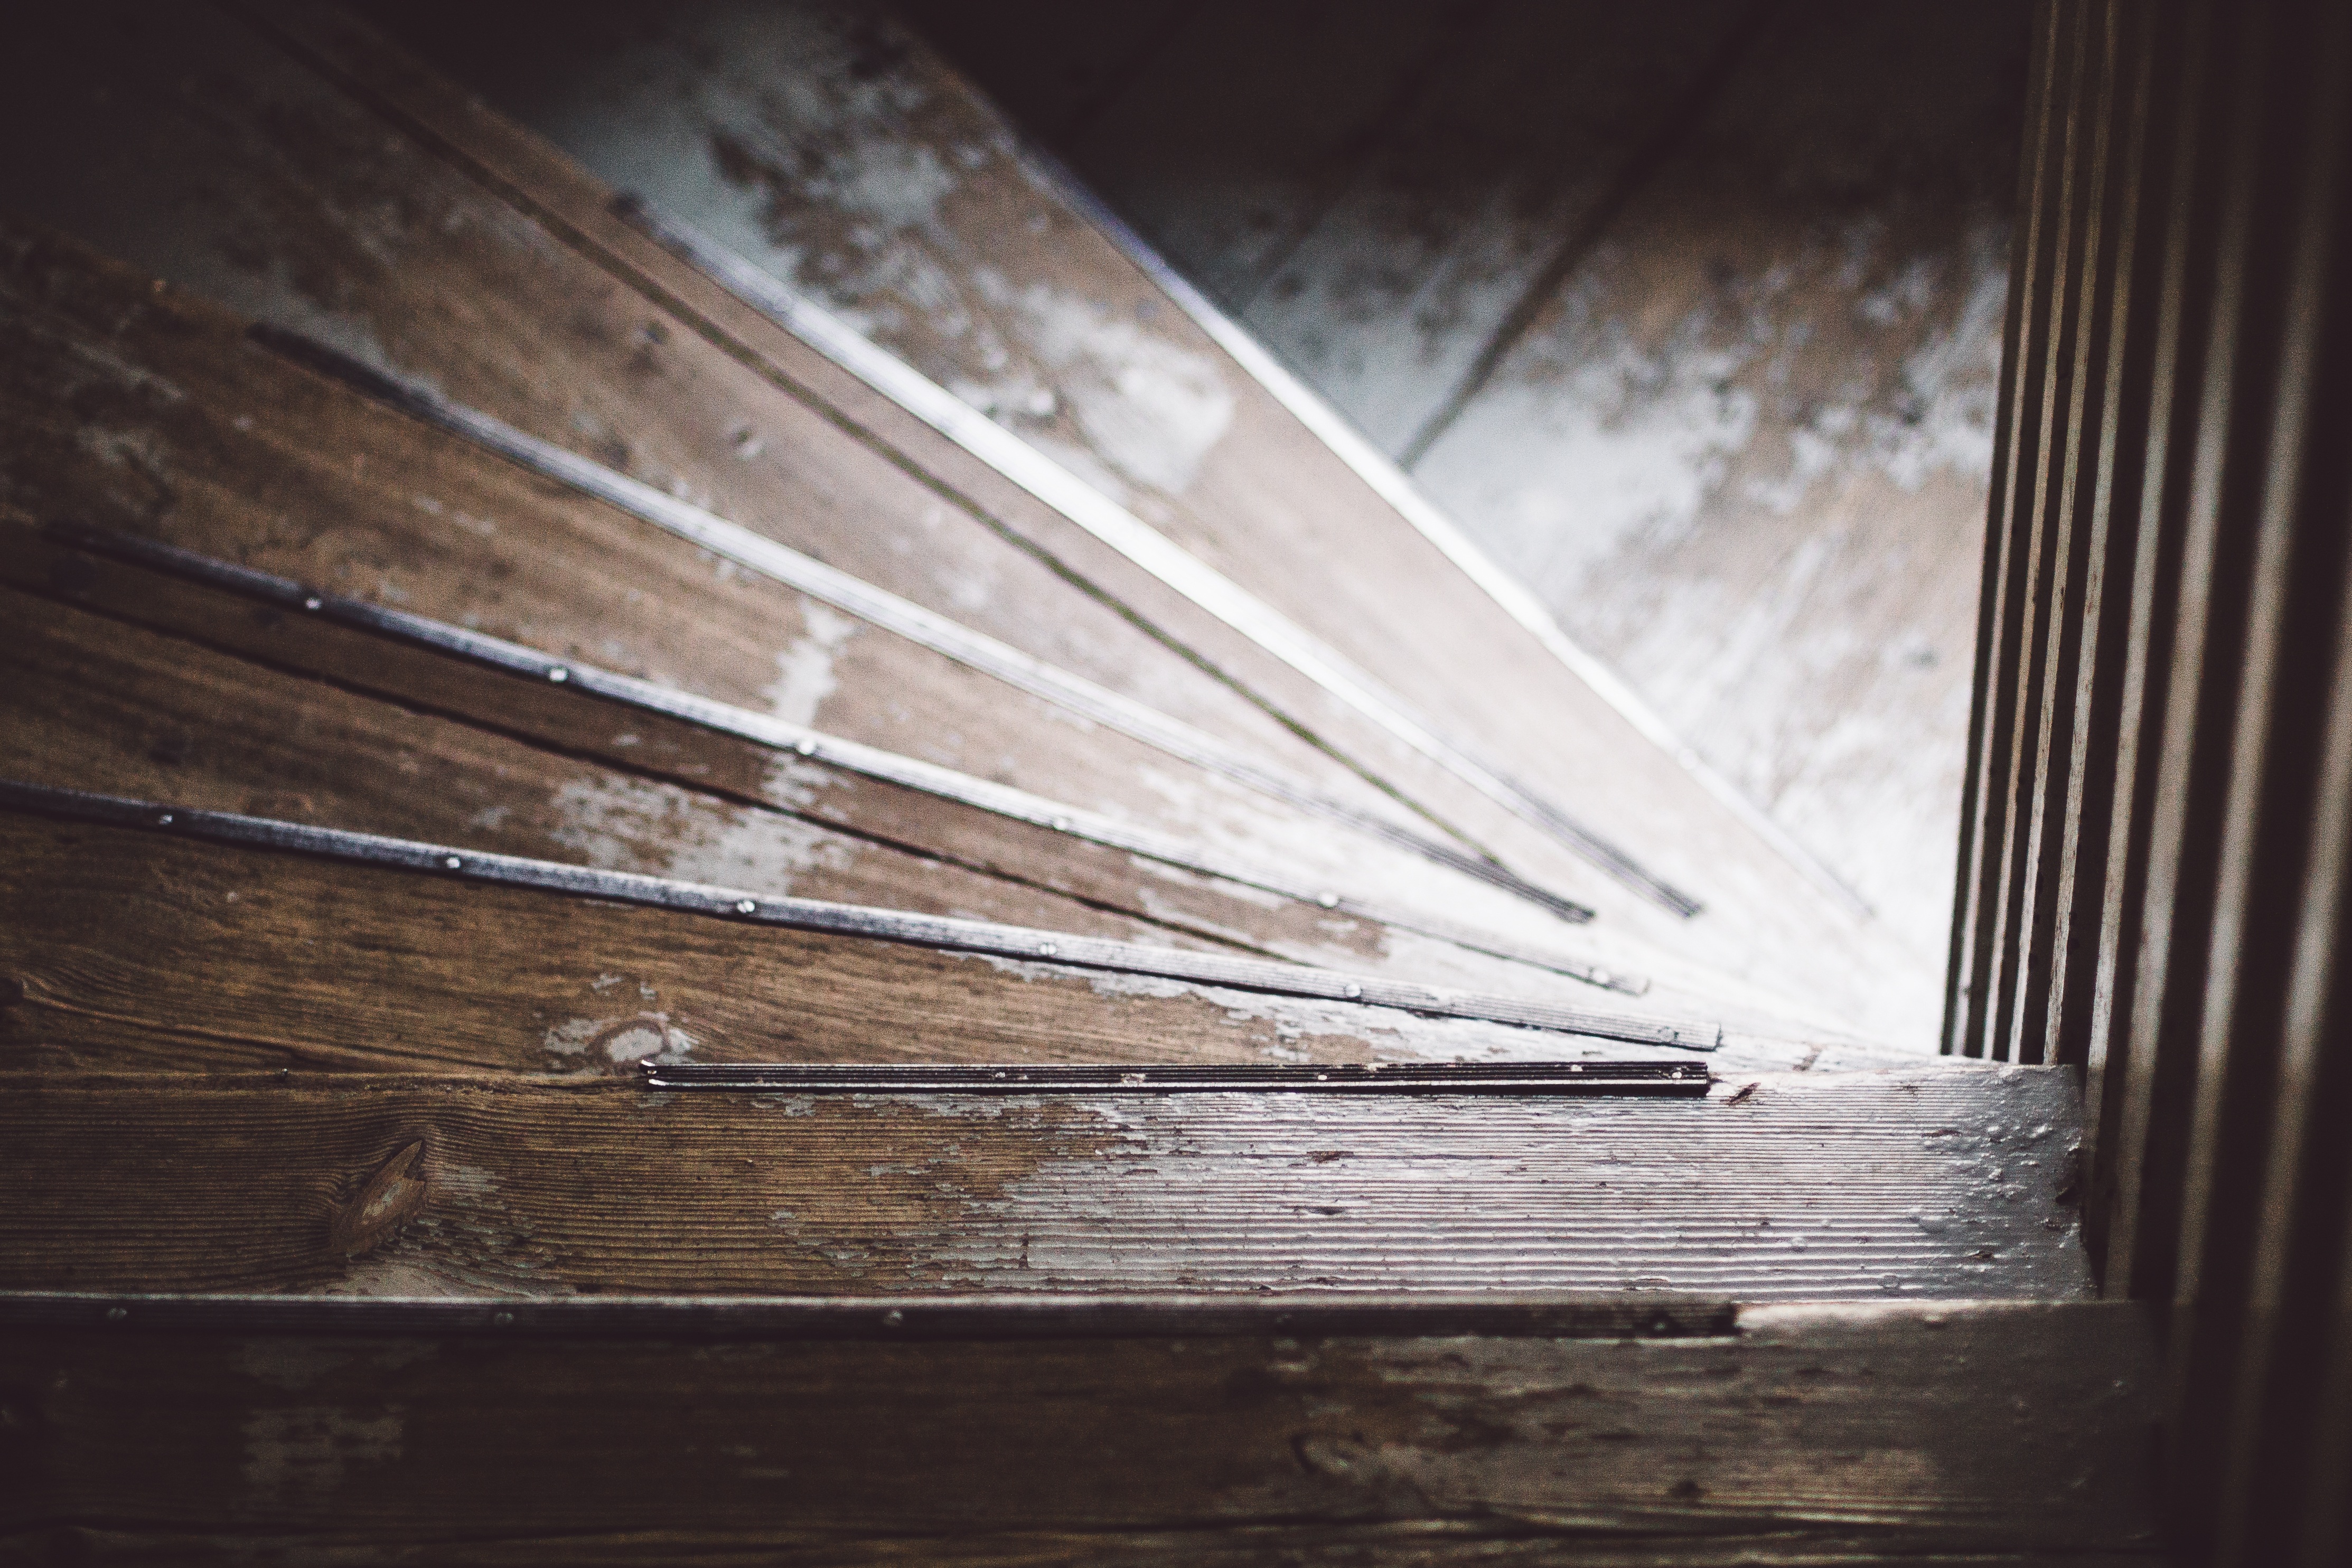
wing, wood, texture, floor, old, wall, staircase, line, brown, stairway, material, interior design, hardwood, stairs, creepy, shape, flooring, plywood, wood flooring, distressed